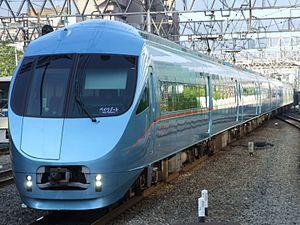
La ligne Odakyū Odawara est la ligne ferroviaire principale de la compagnie Odakyū au Japon. Elle relie la gare de Shinjuku à Tokyo à celle d'Odawara dans la préfecture de Kanagawa. C'est une ligne avec un fort trafic de trains de banlieue, mais également avec des services express touristiques Romancecar vers Hakone, Gotenba, Numazu et Enoshima.
La ligne Yūrakuchō est une ligne de métro à Tokyo au Japon gérée par le réseau Tokyo Metro. Elle relie la station de Wakōshi à la station de Shin-Kiba. Longue de 28,3 km, elle part de la ville de Wakō puis traverse Tokyo du nord-ouest au sud-est en passant dans les arrondissements d'Itabashi, Nerima, Toshima, Bunkyō, Shinjuku, Chiyoda, Chūō et Kōtō. Elle est également connue comme ligne 8. Sur les cartes, la ligne est de couleur jaune et identifiée par la lettre Y.